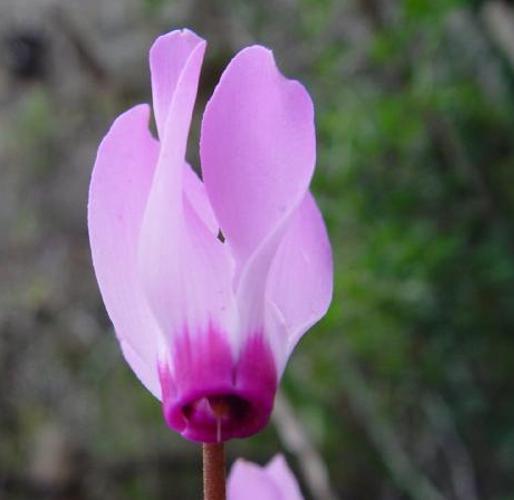
Label: cyclamen